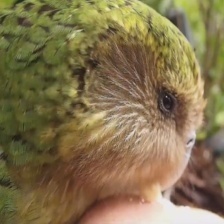
Species: KAKAPO
Scientific name: STRIGOPS HABROPTILUS